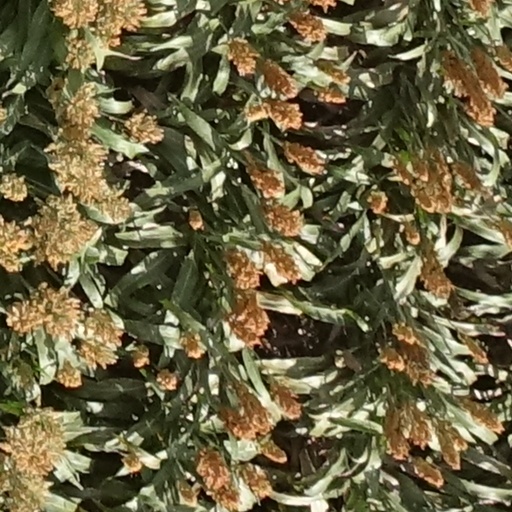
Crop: sorghum